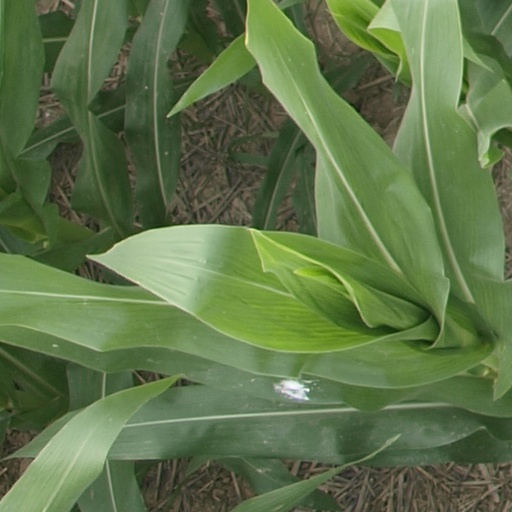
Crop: maize; corn